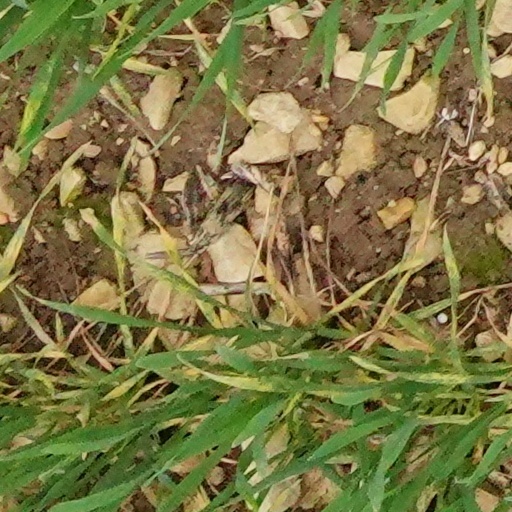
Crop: wheat